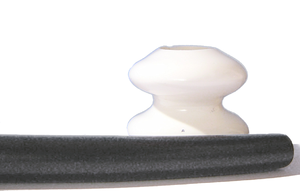
Le poly, connu sous le sigle PVC, est un polymère thermoplastique de grande consommation, amorphe ou faiblement cristallin, principal représentant de la famille chloropolymères.